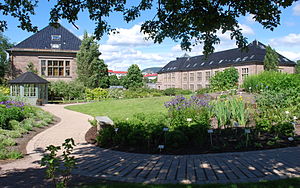
Botanisk hage (Oslo)
Oldemors have.
Botanisk hage Tøyen i Oslo er Norges ældste botaniske haver, den blev etableret i 1814. Haven og samlingerne er siden blevet del af Naturhistorisk museum, sammen med blandt andet Geologisk museum og Zoologisk museum. Naturhistorisk museum er igen en del af Universitetet i Oslo. Botanisk hage har et areal på 150 ha., med omkring 35.000 planter, fordelt på 8.500 arter fra forskellige dele af verden. Udvalget er under stadig udvidelse og omlægning.